Describe the emotion expressed in this image:  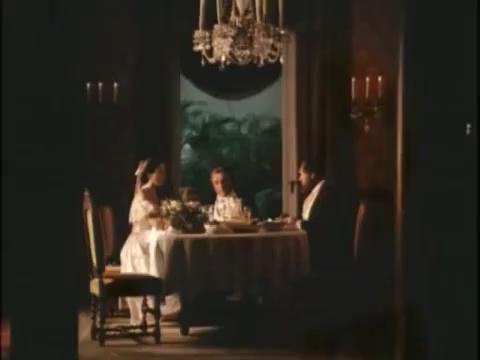
This person displays Suffering, valence and arousal with low intensity.